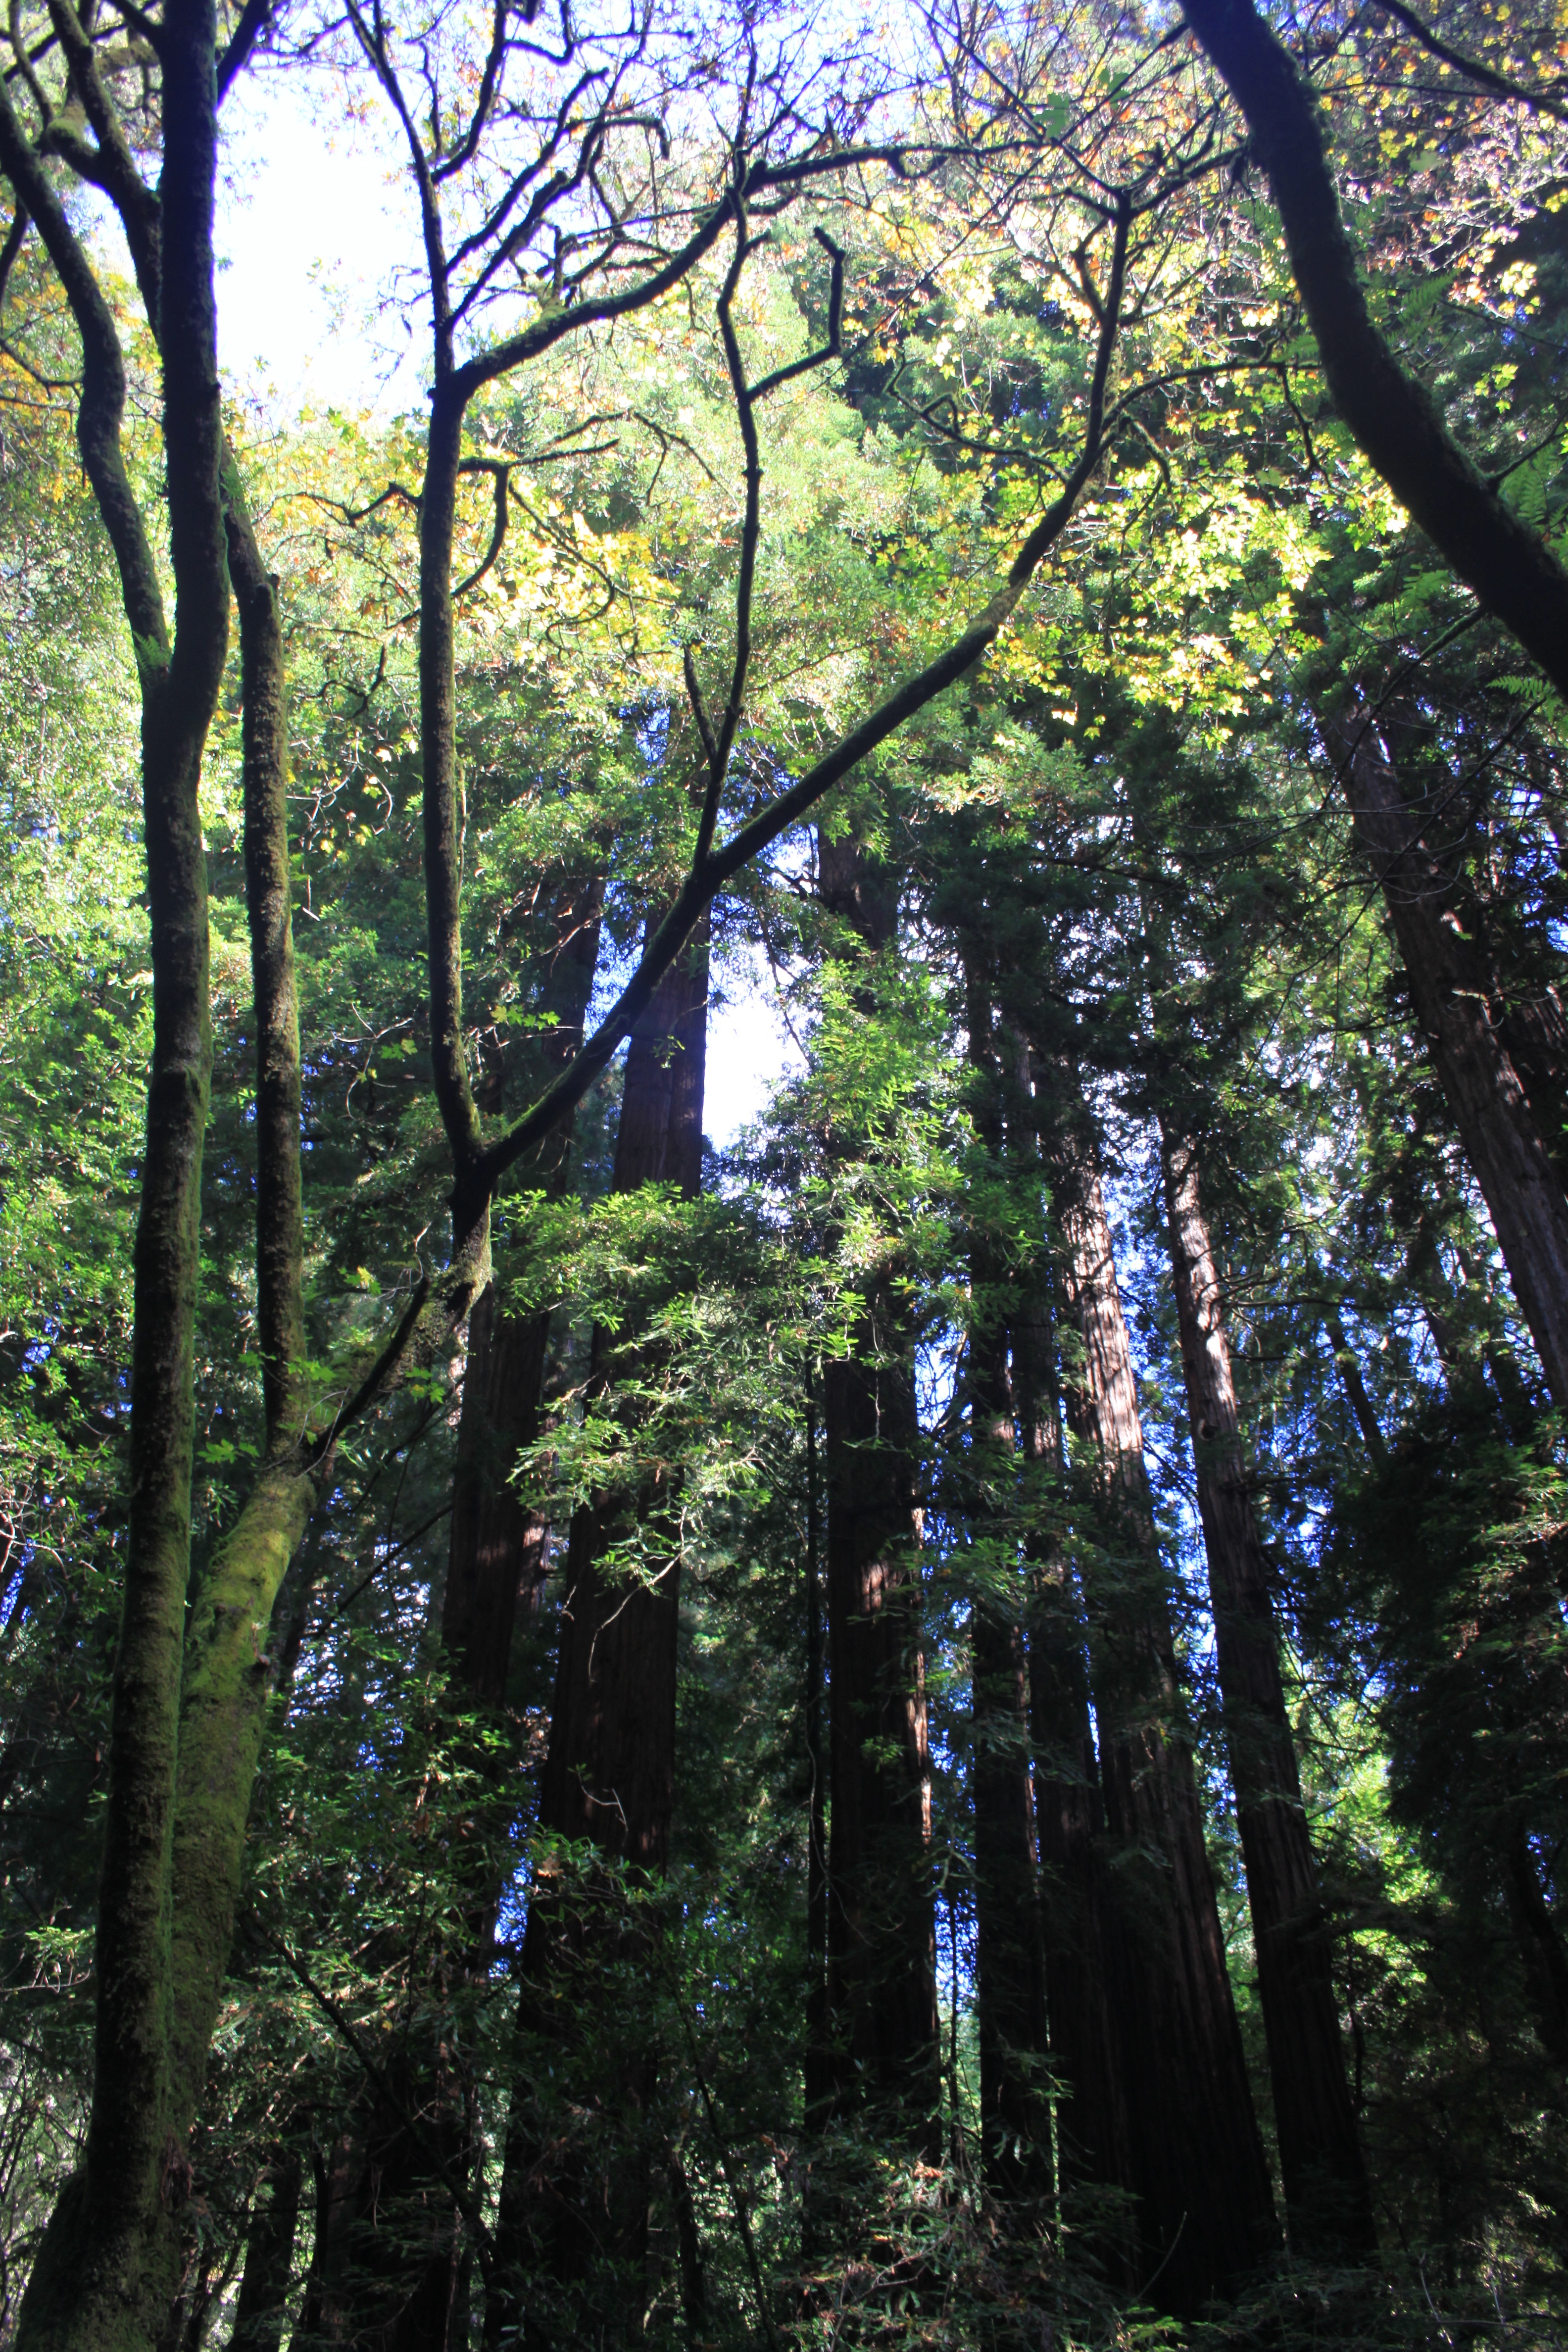
landscape, tree, nature, forest, branch, plant, wood, trail, sunlight, leaf, flower, trunk, foliage, green, jungle, autumn, park, botany, garden, flora, california, trees, national, rainforest, deciduous, giant, woodland, habitat, ecosystem, muir, biome, old growth forest, natural environment, woody plant